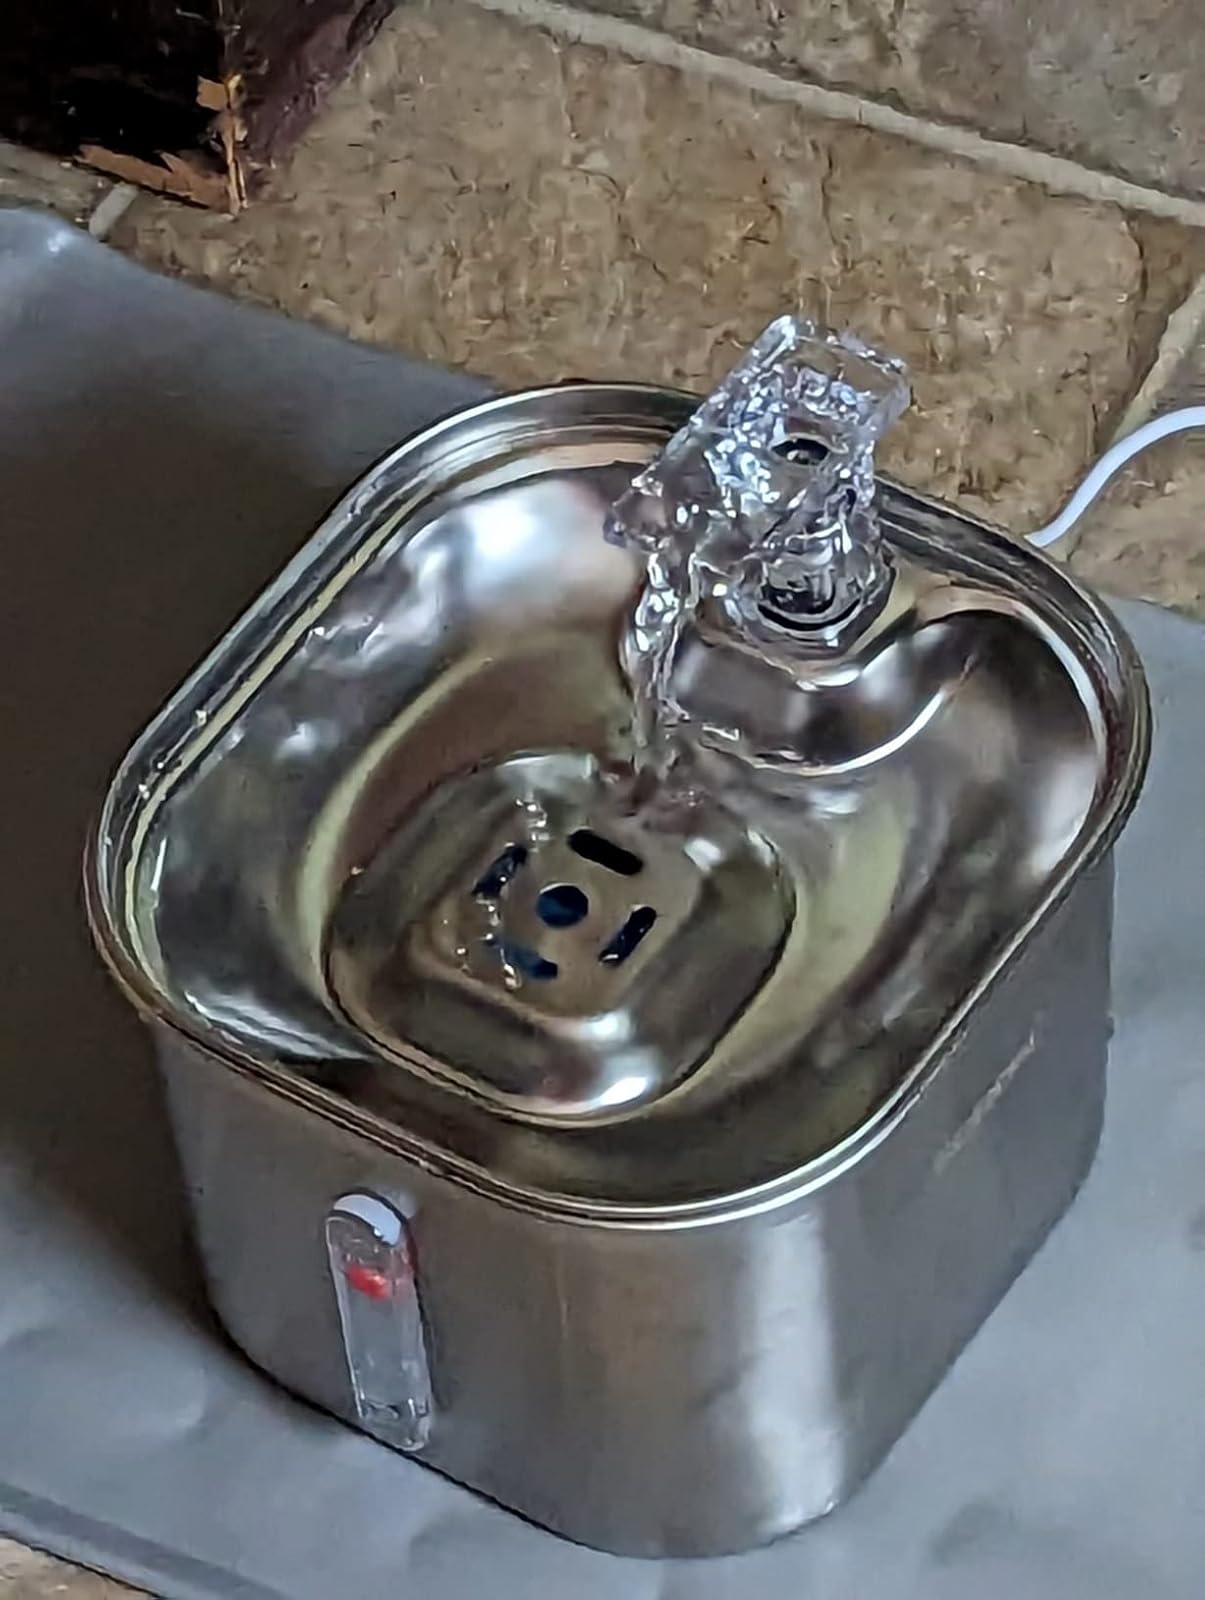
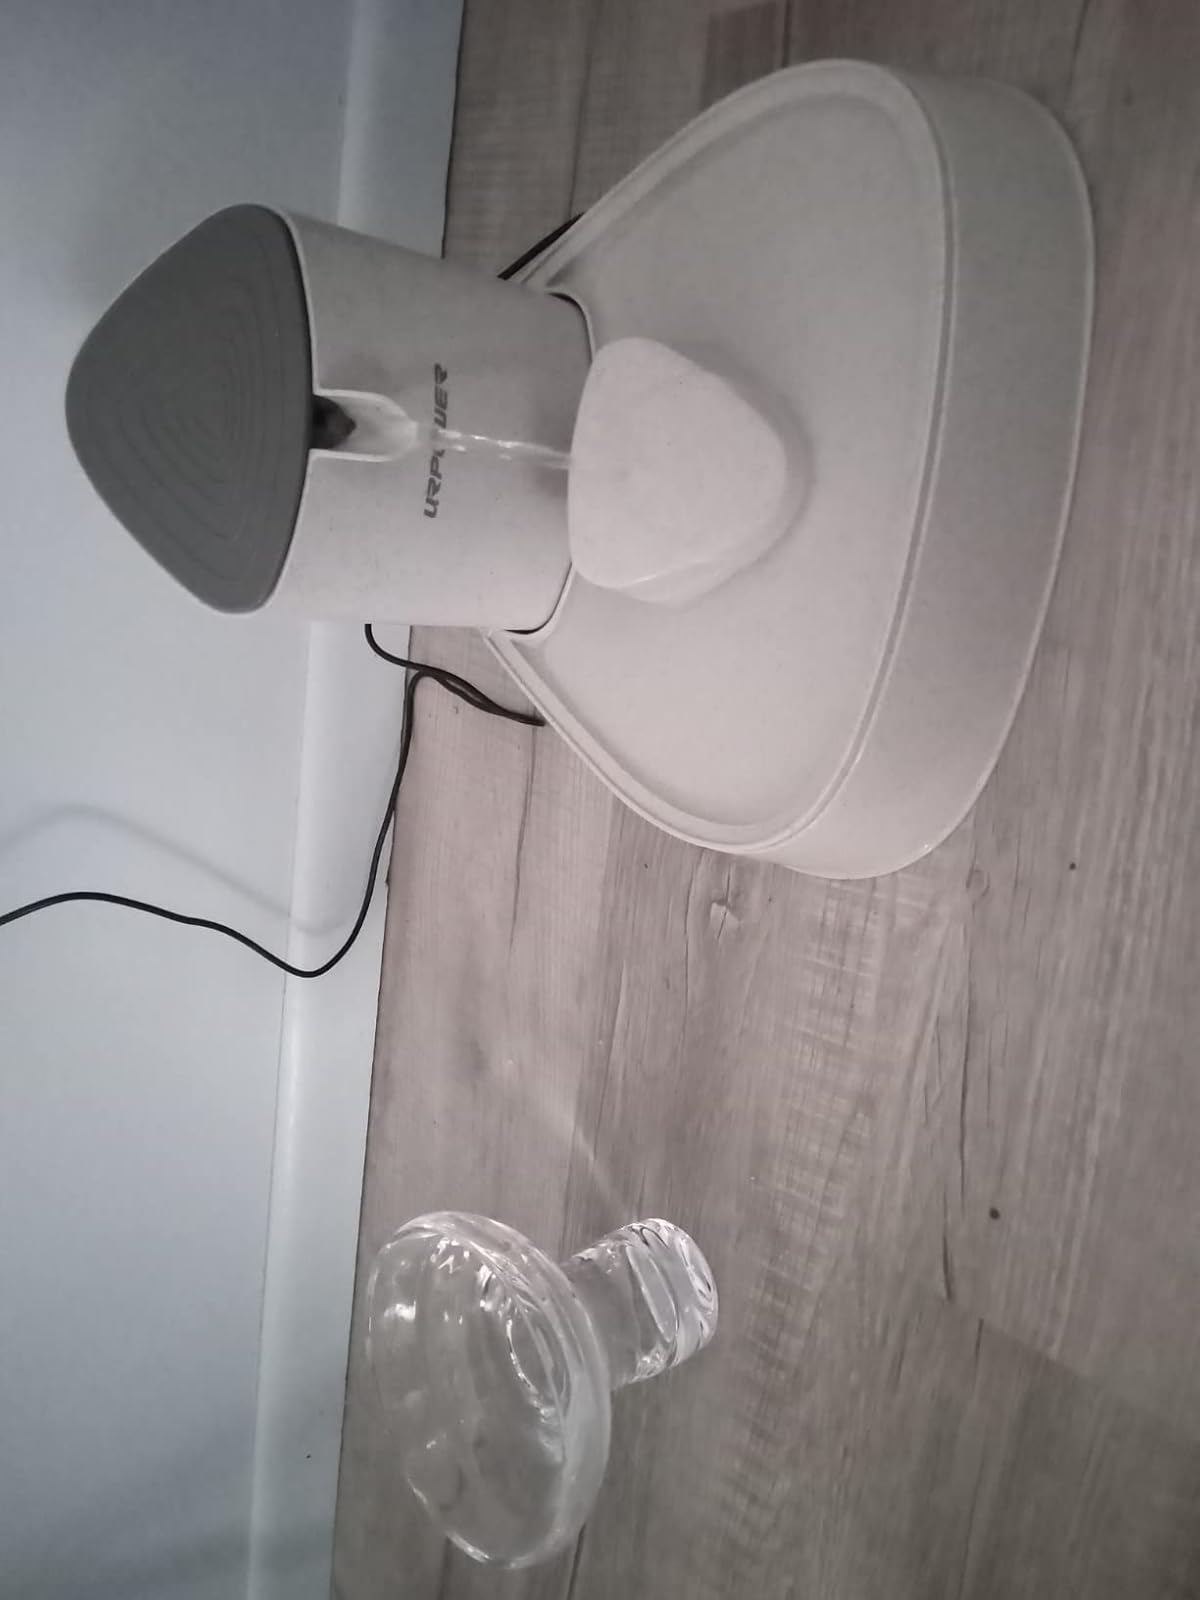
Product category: items_bowl
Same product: no